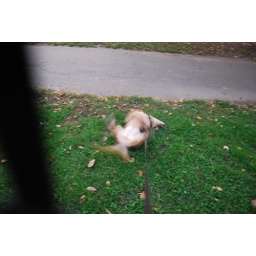
She likes to roll in the grass sometimes. It's hilarious. Not easy to get a clear picture of, though.